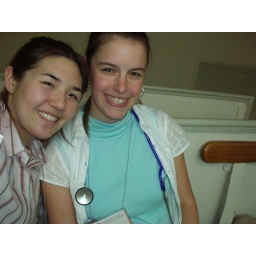
butterfly girl and me in the ether dome